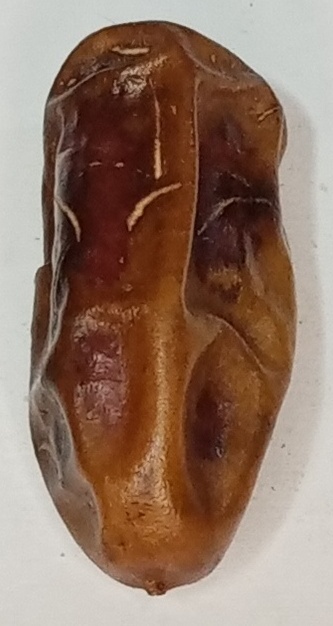
Variety: gajar
Size: small
Grade: grade-3